Directive on Copyright in the Digital Single Market

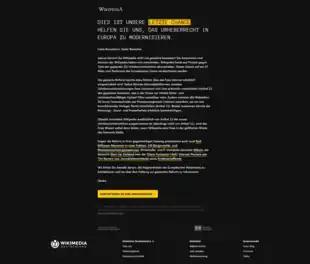
Blackout of German Wikipedia - 21 March 2019

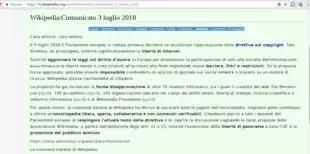
The banner block on Italian Wikipedia. Other blocked Wikipedias had similar messages.

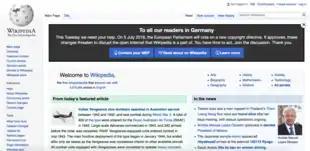
The banner on the English Wikipedia seen from a German IP address

In 2017, Human Rights Watch and Reporters Without Borders were among the signatories of an open letter opposing Article 13. 145organisations from the areas of human and digital rights, media freedom, publishing, libraries, educational institutions, software developers, and Internet service providers signed a letter opposing the proposed legislation on 26 April 2018. Some of those opposed include the Electronic Frontier Foundation, Creative Commons, European Digital Rights, the Max Planck Society, GitHub, various Wikimedia chapters, and the Wikimedia Foundation (the parent organisation of Wikipedia).